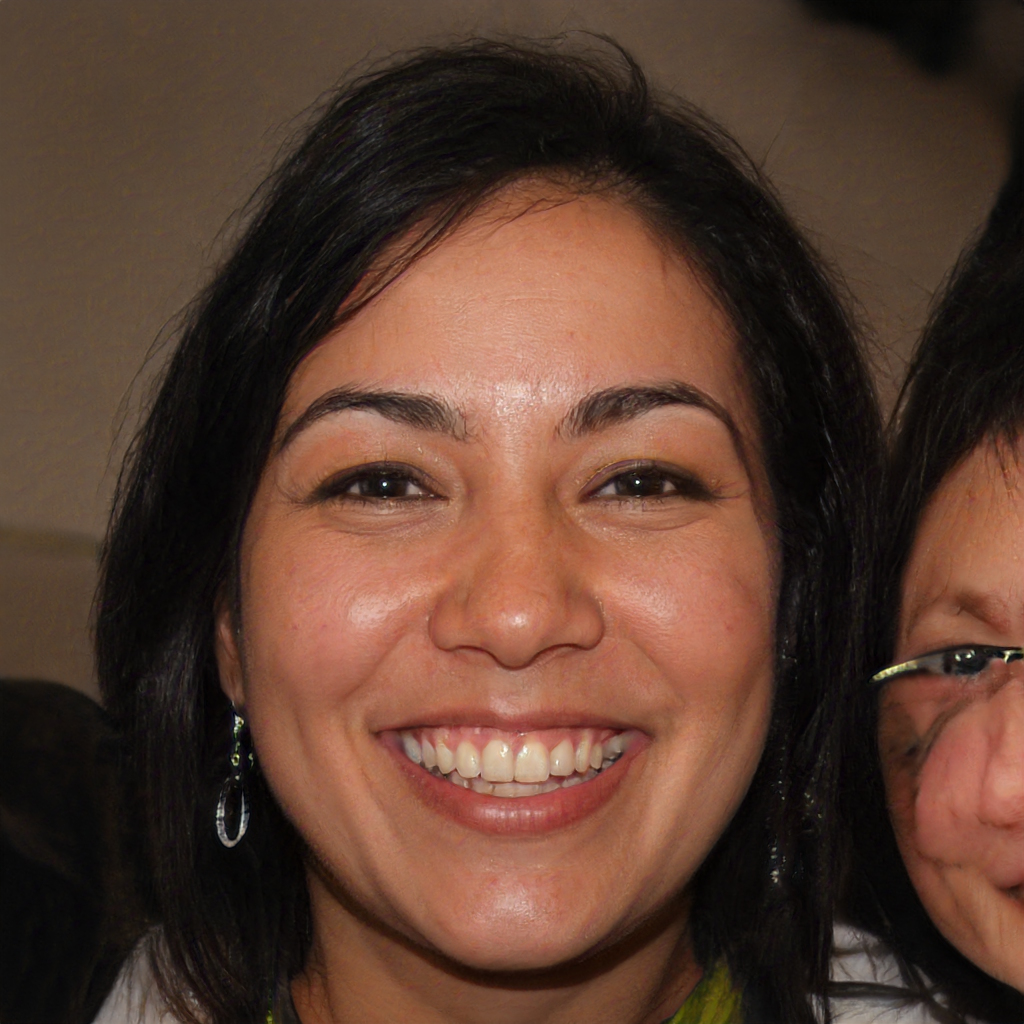
Label: Colored